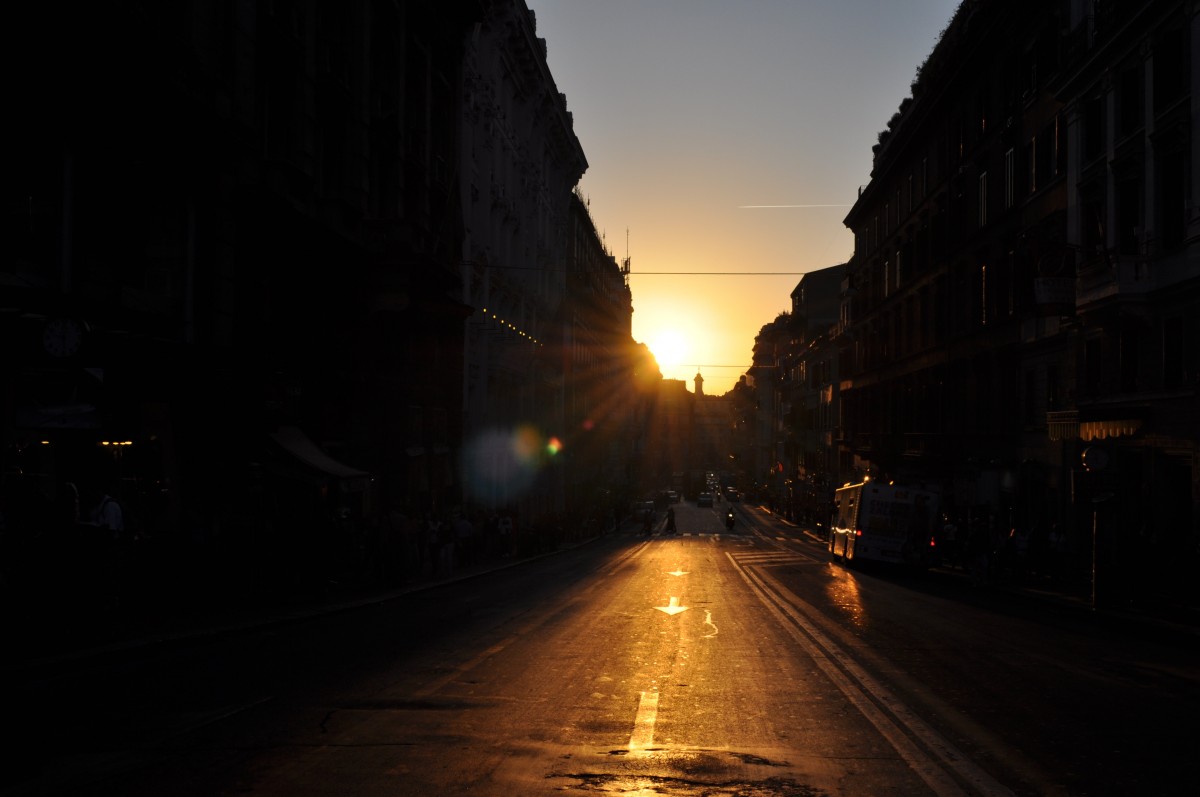
Tags: road, night, sunlight, morning, dawn, dusk, evening, weather, darkness, street light, lighting, infrastructure